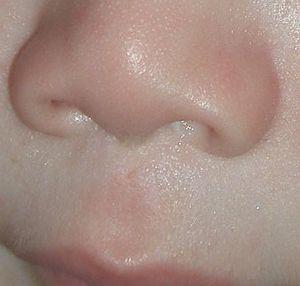
Philtrum d'un enfant de 6 mois atteint du syndrome d'alcolisation foetale
Le philtrum ou philtre est la fossette située au milieu de la lèvre supérieure des humains. Cette fossette est un vestige de la fente chez les mammifères qui possèdent un rhinarium, qui va du milieu des narines jusqu'au milieu de la lèvre supérieure. L'Homme partage cette caractéristique avec les autres haplorrhiniens.